Jefferson Park, Los Angeles

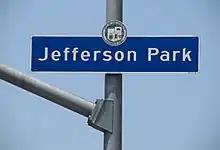
Neighborhood sign at 4th Avenue and Jefferson Boulevard

After the 1948 Supreme Court ruling that banned racial covenants on property - Shelley v. Kraemer - many of Jefferson Park's white residents left the neighborhood, in turn being replaced by upper-middle and upper-class African-Americans.